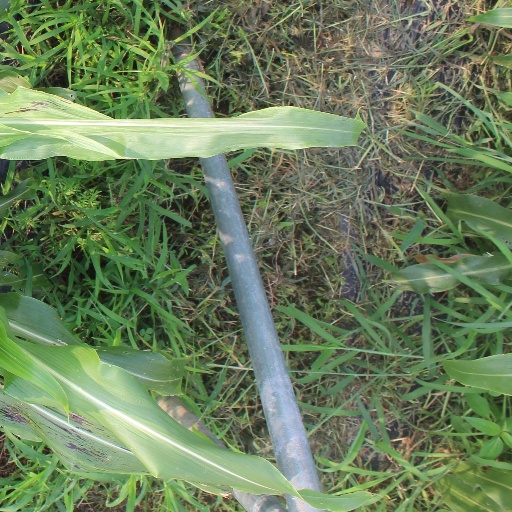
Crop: sorghum